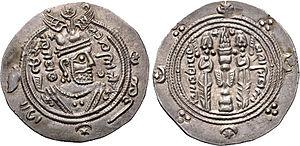
Farrukhan-i Bozorg est le troisième ispahbadh dabwaïhide du Tabaristan, et l'un des dirigeants les plus importants de cette dynastie.
Cette liste présente les dirigeants de la Perse et de l'Iran.